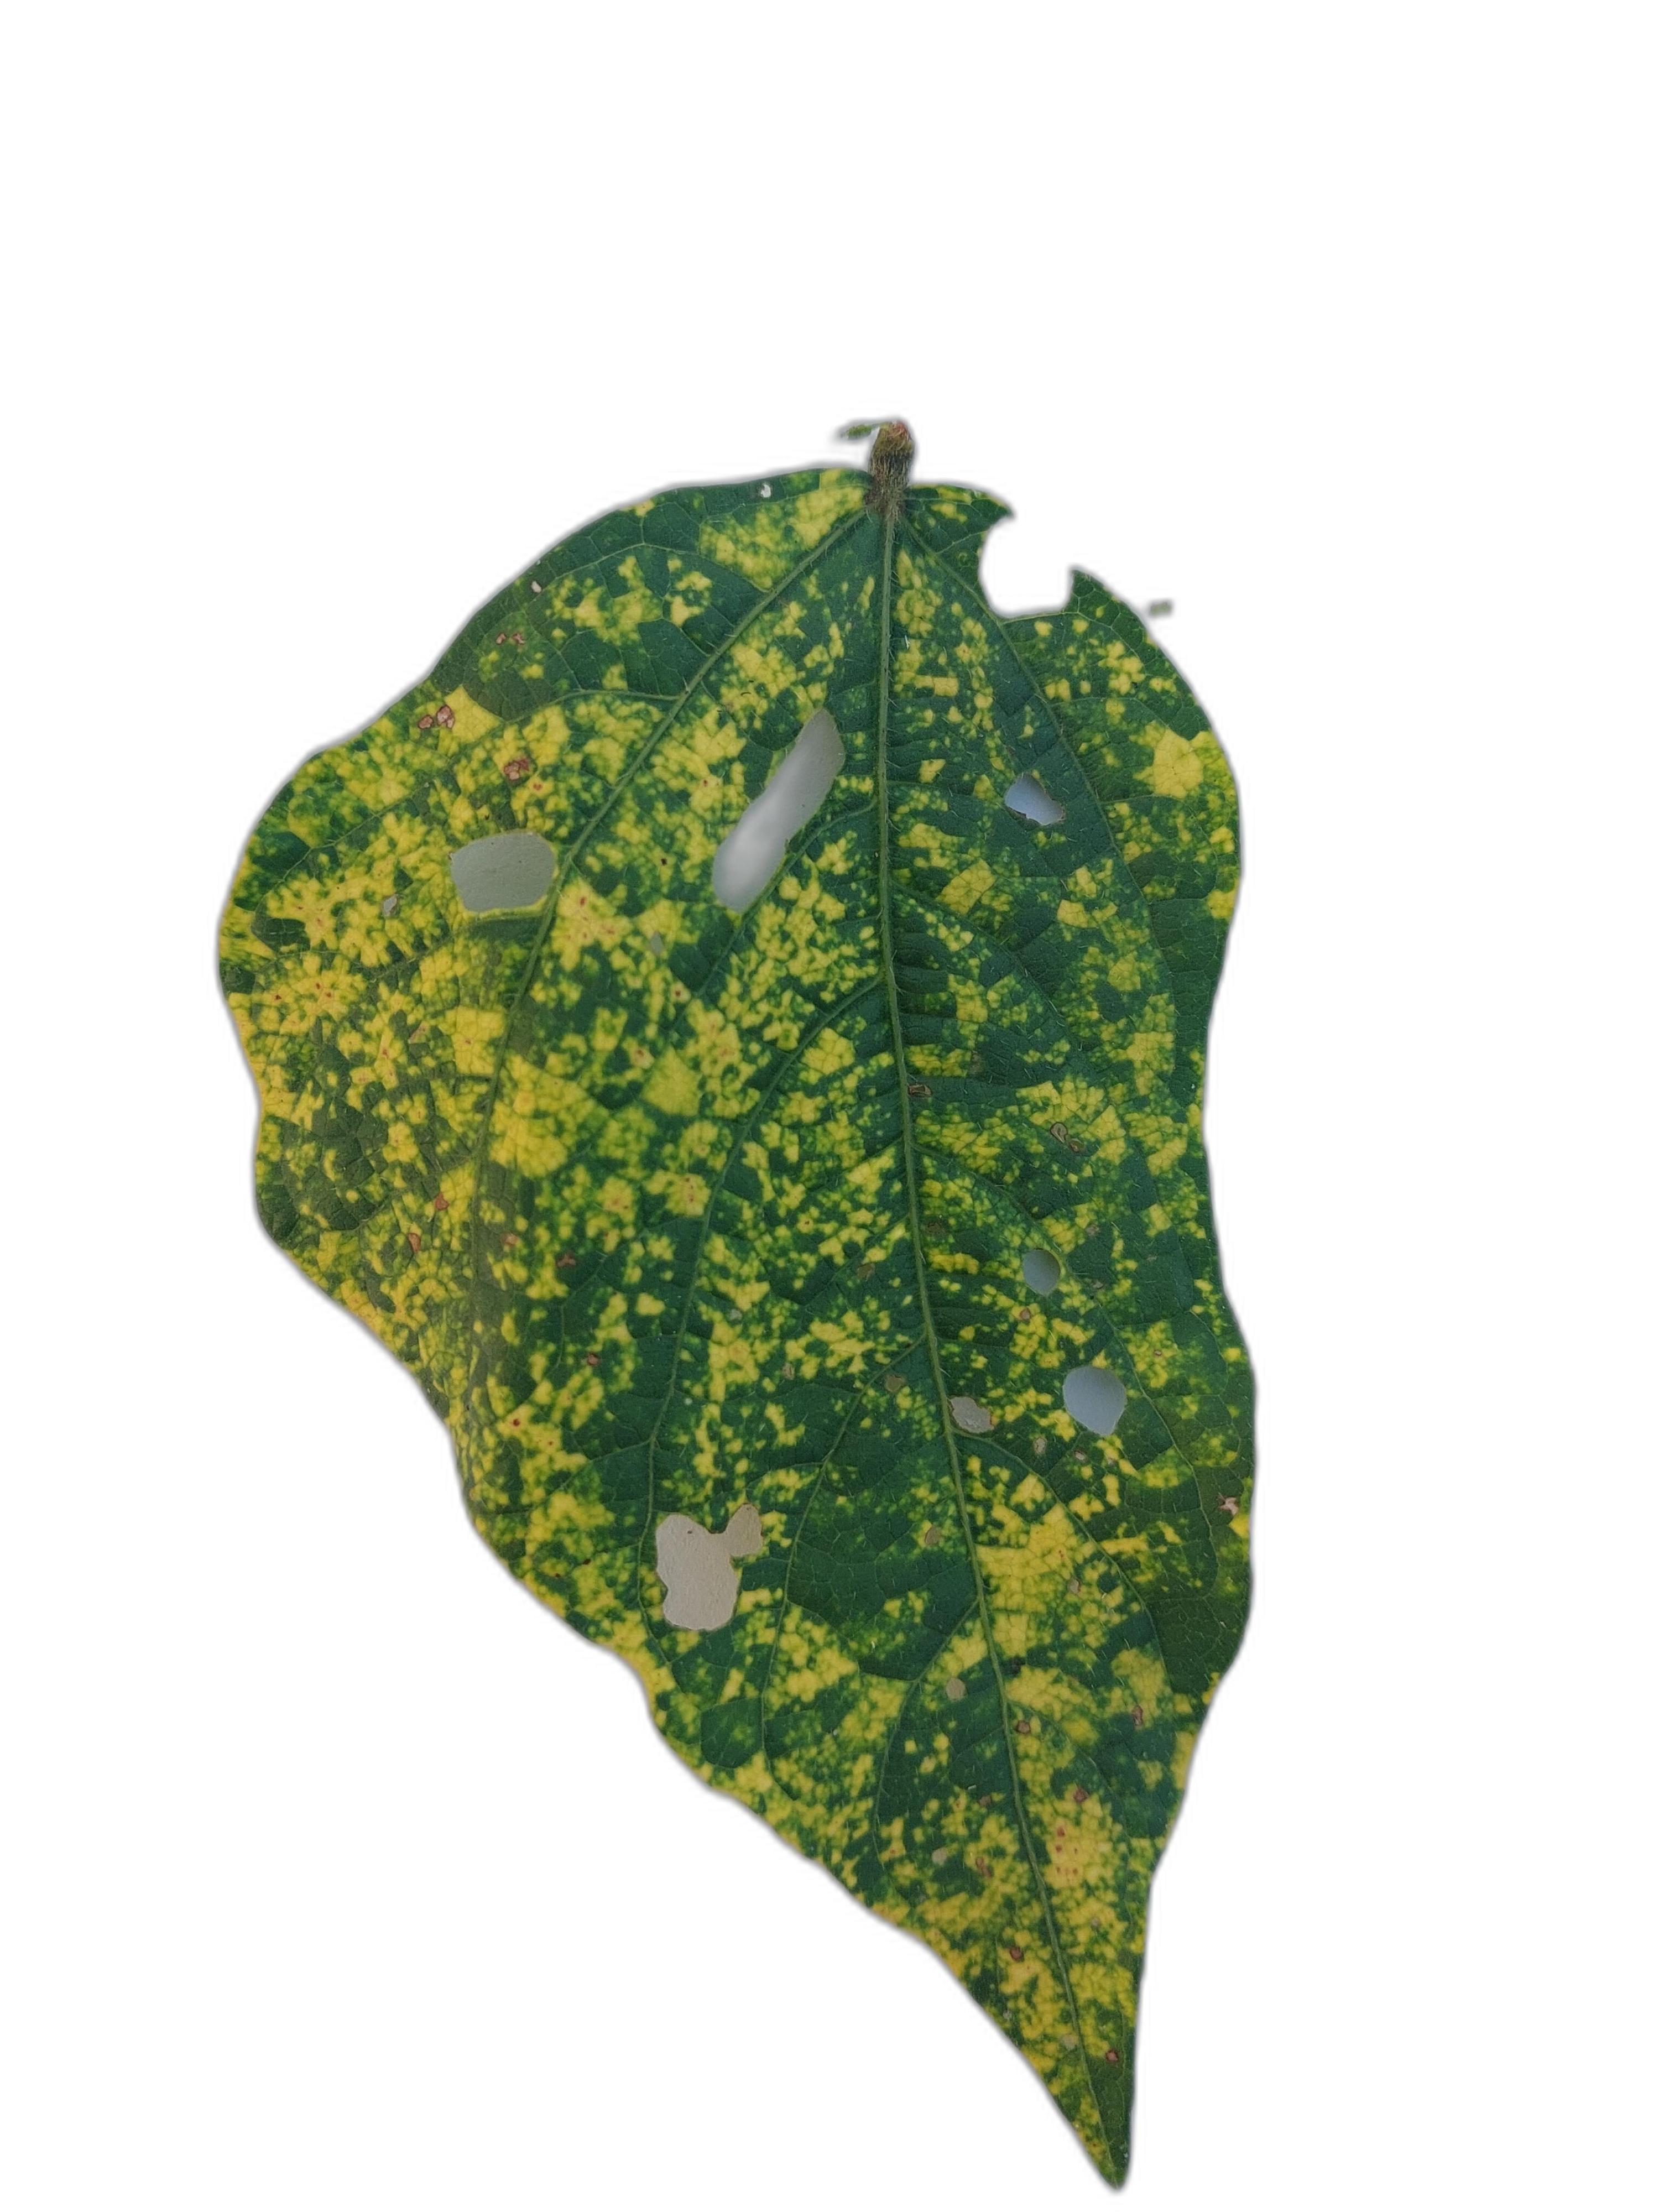
Label: Yellow Mosaic